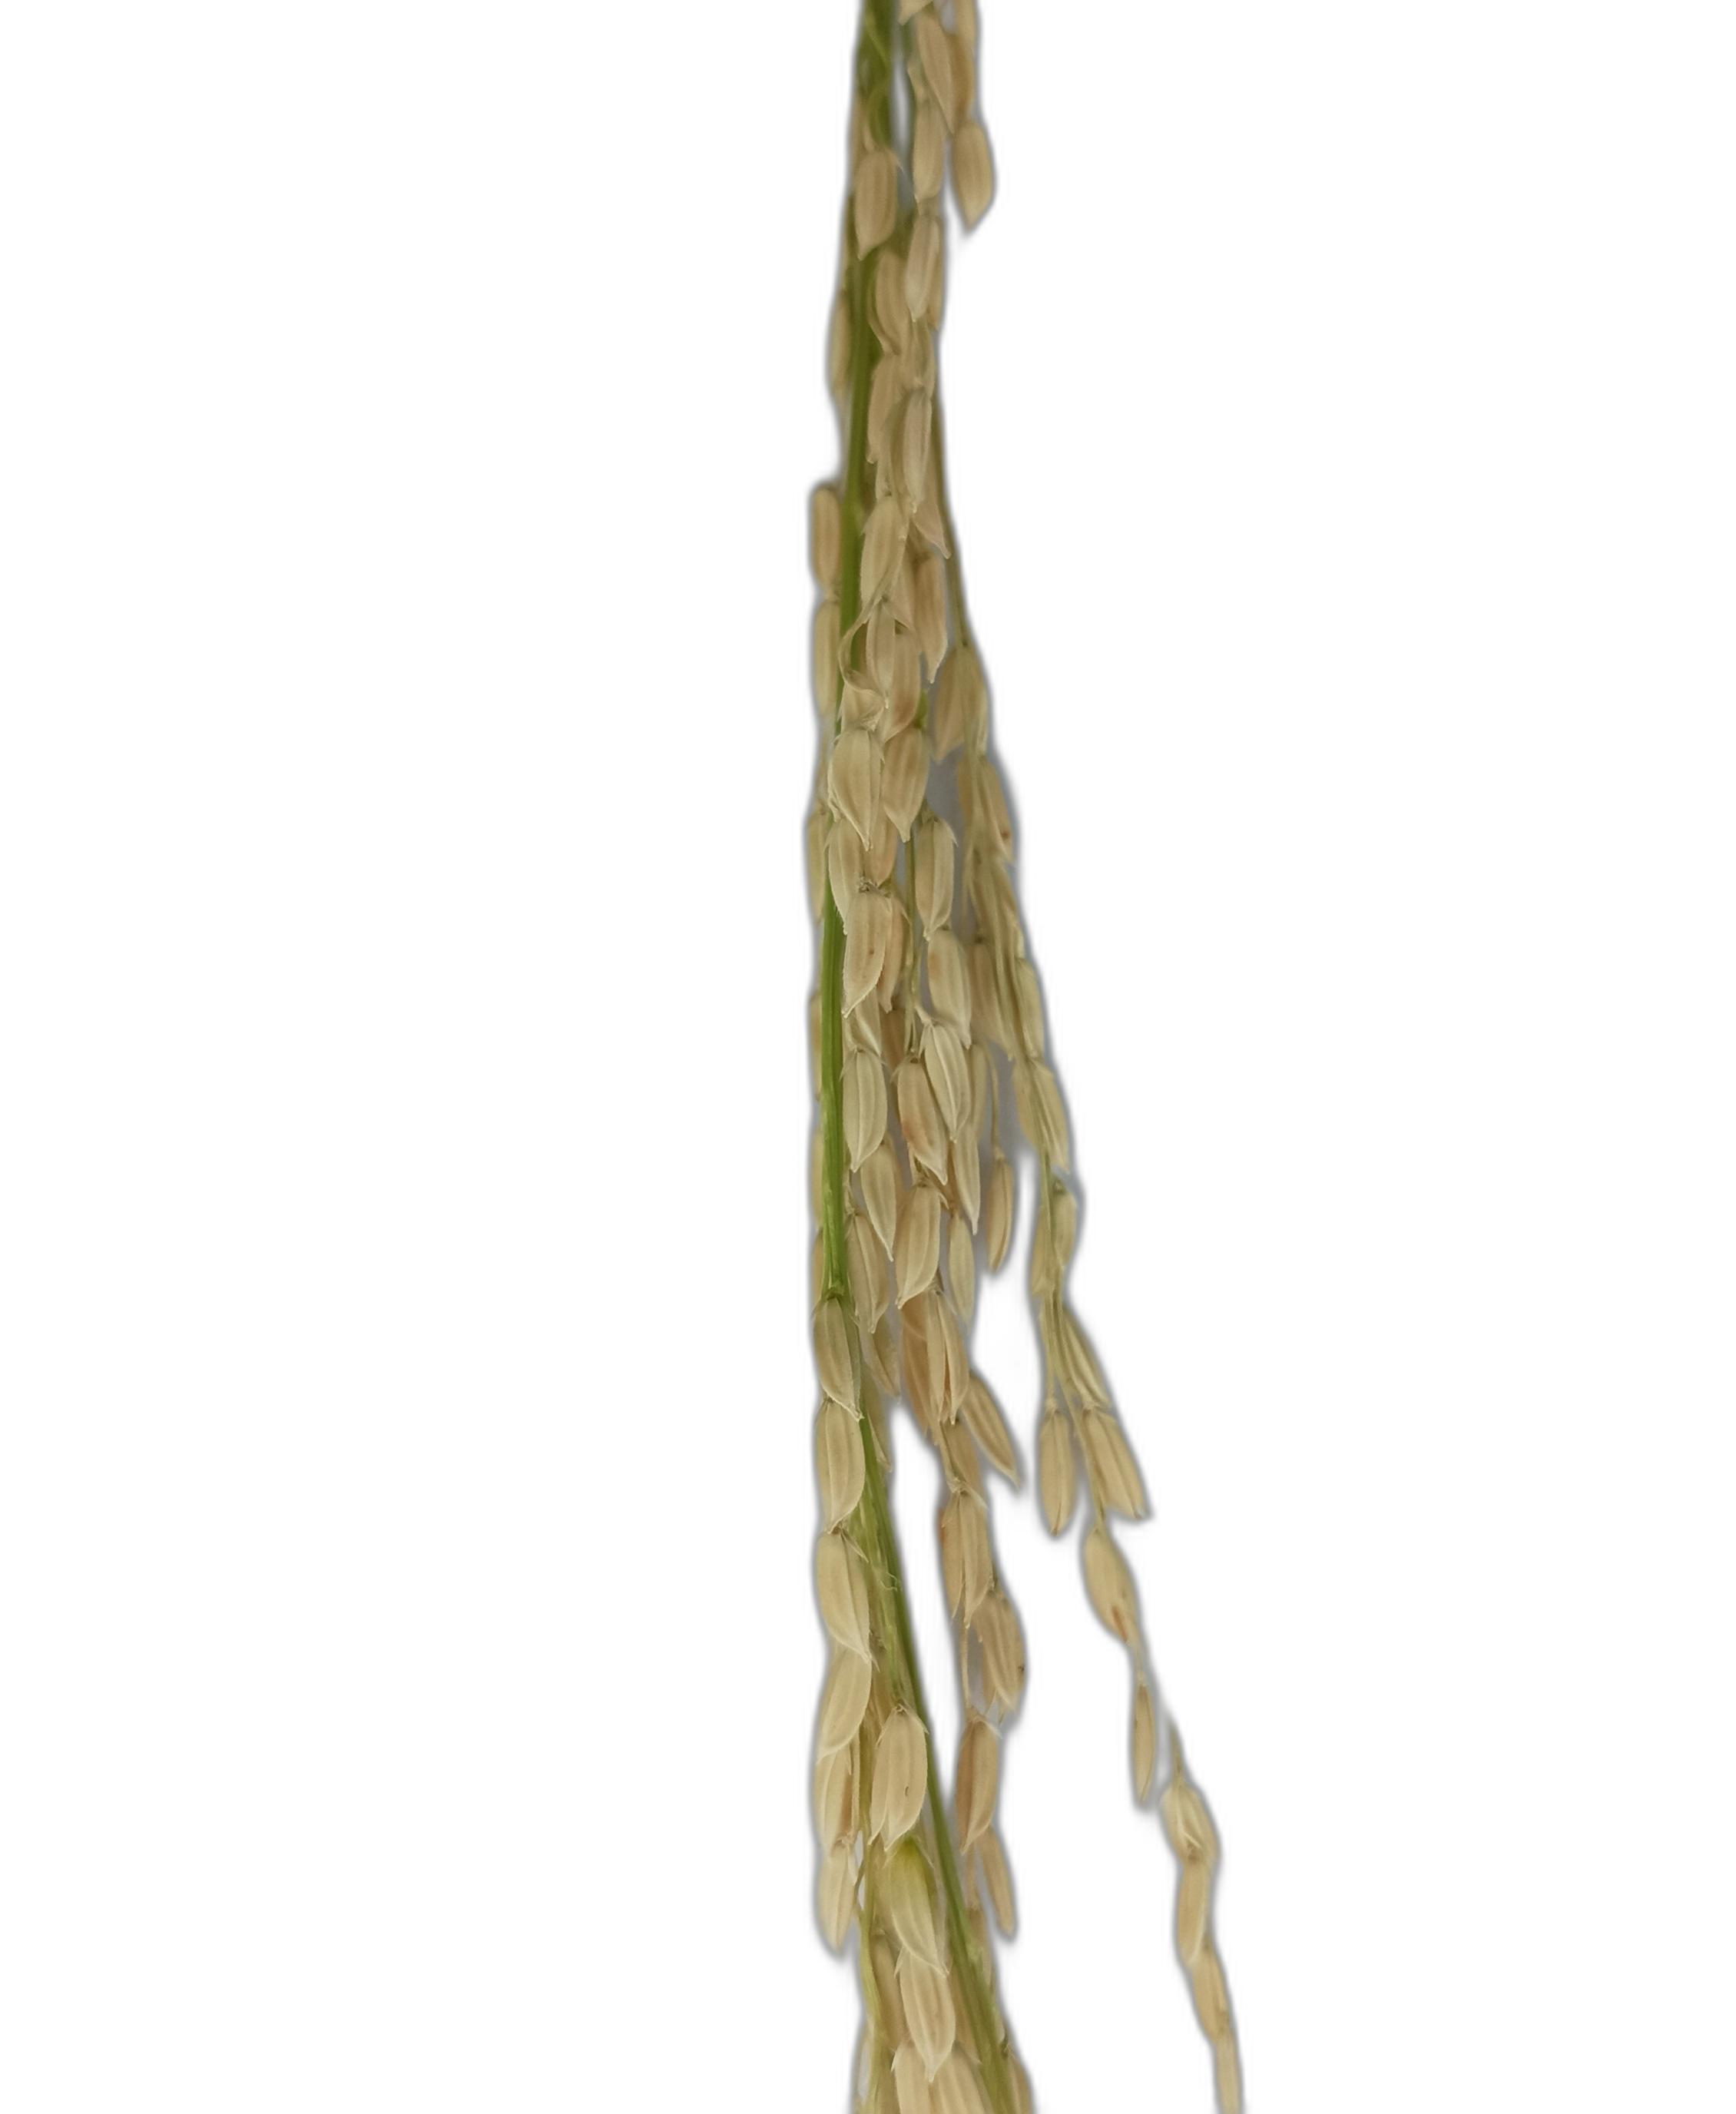
Label: Rice